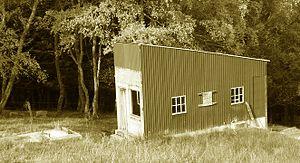
Téléski de Chapouilloux à Chalmazel (France, Loire)"
Chalmazel ou Chalmazel - Pierre-sur-Haute est une station de sports d'hiver du Massif central située sur le territoire de la commune de Chalmazel-Jeansagnière, dans le département de la Loire, en région Auvergne-Rhône-Alpes. Son domaine skiable alpin s'étend de 1 109 à 1 600 mètres d'altitude sur les pentes de Pierre-sur-Haute, point culminant des monts du Forez, entre la forêt et les landes sauvages d'altitude.